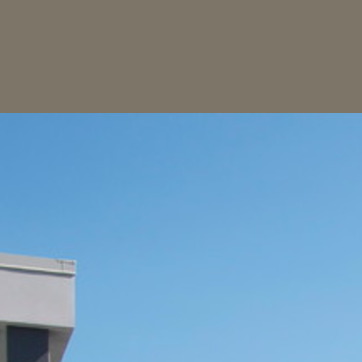
Material: sky